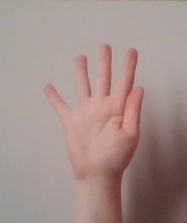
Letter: sheen